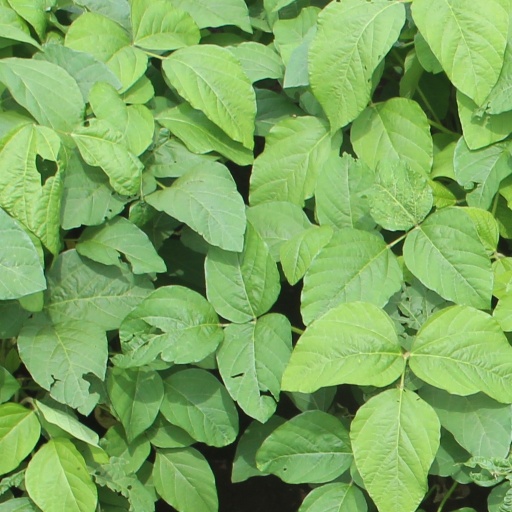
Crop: soybean